Naval Air Station South Weymouth

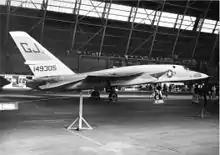
YA-5C Vigilante, in 1963

In 1950 the Navy decided to close Squantum Naval Air Station, traditionally the focus of Navy and Marine Corps reserve aviation training in New England, and move the reserve program to ALF South Weymouth. The decision to close NAS Squantum resulted from increasing incidents of airspace conflicts with Boston's commercial airport (modern-day Logan International Airport) in nearby East Boston and due to the fact that Squantum's relatively short and landlocked (waterlocked?) runways were not capable of supporting high-performance jet aircraft.